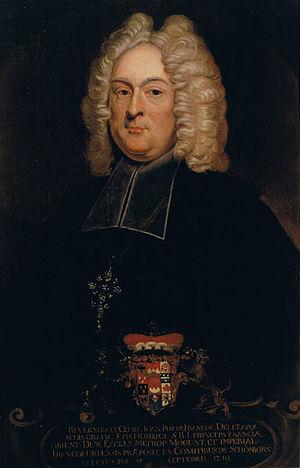
La famille des comtes de Schönborn est une dynastie de la Haute noblesse du Saint-Empire romain germanique, dont plusieurs représentants ont exercé des fonctions religieuses éminentes à l'époque moderne. Elle bénéficiait dès 1701 d'une immédiateté impériale dans le comté de Wiesentheid.
Johann Philipp Franz von Schönborn est prince-évêque de Wurtzbourg de 1719 à 1724.